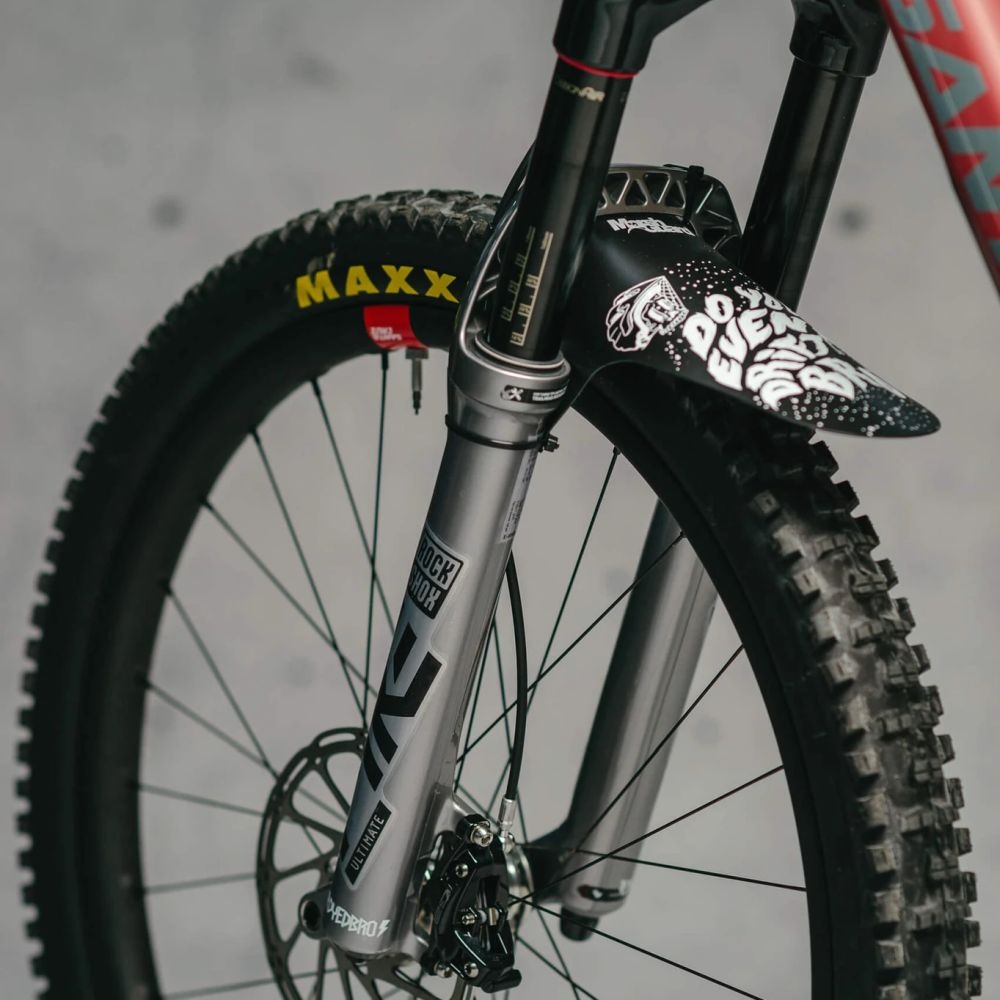
Dyedbro - Fork Protection
After the great success of our universal frame protectors, and thanks to the feedback from our customers, we are very happy to introduce our first universal fork protector! Thanks to the extremely flexible material this product will adapt to the shapes of your fork and protect it against scratches and dings without it being noticed. Designed to protect both fork lower legs, 2 pieces in total. Fits all forks. Eliminate paint chips and scuffs to all protected areas. Gloss finish. The Story We are a small bike company created by riders, for riders. We ride our bikes every day, that’s why we offer the best universal and easy to install frame protection. Alongside our classic clear protection kits, we also have loads of designs so you can choose the right one for your style. #DOYOUEVENDRIFTBRO This hashtag was introduced to us by MTB legend and photographer Gary Perkin. After a couple of very special days shooting in Chile, Gary and Iago came up with a photo of a drift never seen before. The photo started to float around the internet with the hashtag and started to get a lot of attention. This led up to the moment we had to choose a name for our brand, and it became pretty easy to choose it: Do you even drift bro? Which once shortened it became: DYEDBRO. HOW TO Apply the protector HOW TO Unwrap the protector Want a new style? Simply reverse the wrapping process, ease up the adhesive with the heat gun and peel off gently using more heat as required. Clean up and install your new pattern.
Brand: WideOpen
Category: Sporting Goods > Outdoor Recreation > Cycling > Bicycle Accessories > Bicycle Covers